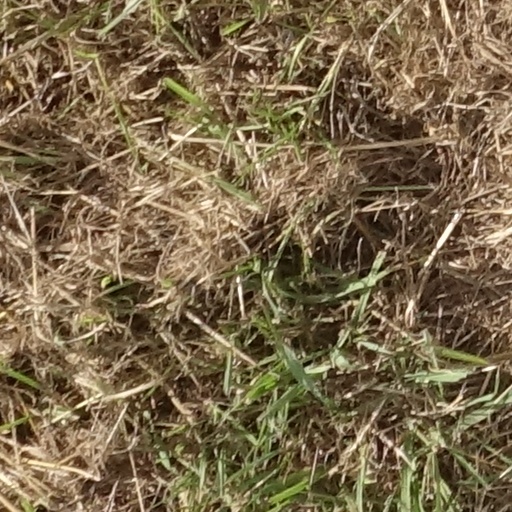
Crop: sorghum